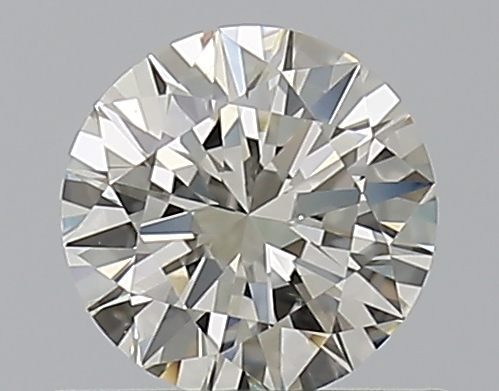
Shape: round
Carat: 0.5
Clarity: VS2
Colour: K
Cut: EX
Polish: EX
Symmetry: VG
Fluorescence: N
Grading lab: GIA
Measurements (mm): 5.1 x 5.14 x 3.11